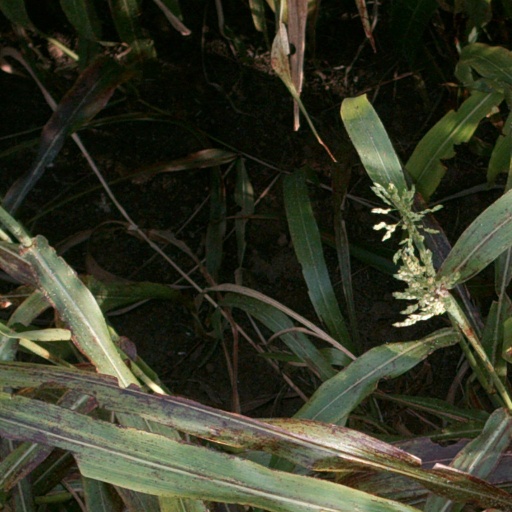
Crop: sorghum